North–South Expressway Southern Route

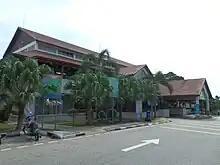
Pagoh Rest and Servica Area

The North–South Expressway southern route has 8 full rest areas (which includes one overhead bridge restaurant), 20 laybys and one vista point (scenic area) total along both directions of the expressway. Every rest area and layby includes, as a bare minimum, car parks and public toilets. Most laybys also include public telephones and a small rest hut. Depending on location, laybys can also include petrol stations, a surau, and rarely, food courts, independently operated restaurants and automated teller machines. Full rest and service areas have all of the above services and are much larger, so they can accommodate more services. Several rest areas also have small inns, and most have complimentary Wi-Fi services. Vista points only have car parks and are meant for commuters to enjoy the scenery at that location. Laybys are found every 25 to 50 kilometres, while full rest areas are found every 80 to 100 kilometres. The only vista point on this expressway is in Pedas Linggi.